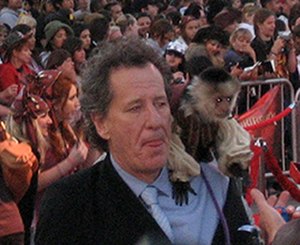
Geoffrey Rush / Filmografi
Geoffrey Rush til premieren på Pirates of the Caribbean: Ved verdens ende.
Geoffrey Rush er en australsk skuespiller. Han er født i Toowoomba, Queensland, og begyndte sin skuespilkarriere ved Queensland teaterkompani i Brisbane. Han studerede ved universitetet i Queensland, hvor han boede sammen med skuespilleren Mel Gibson.